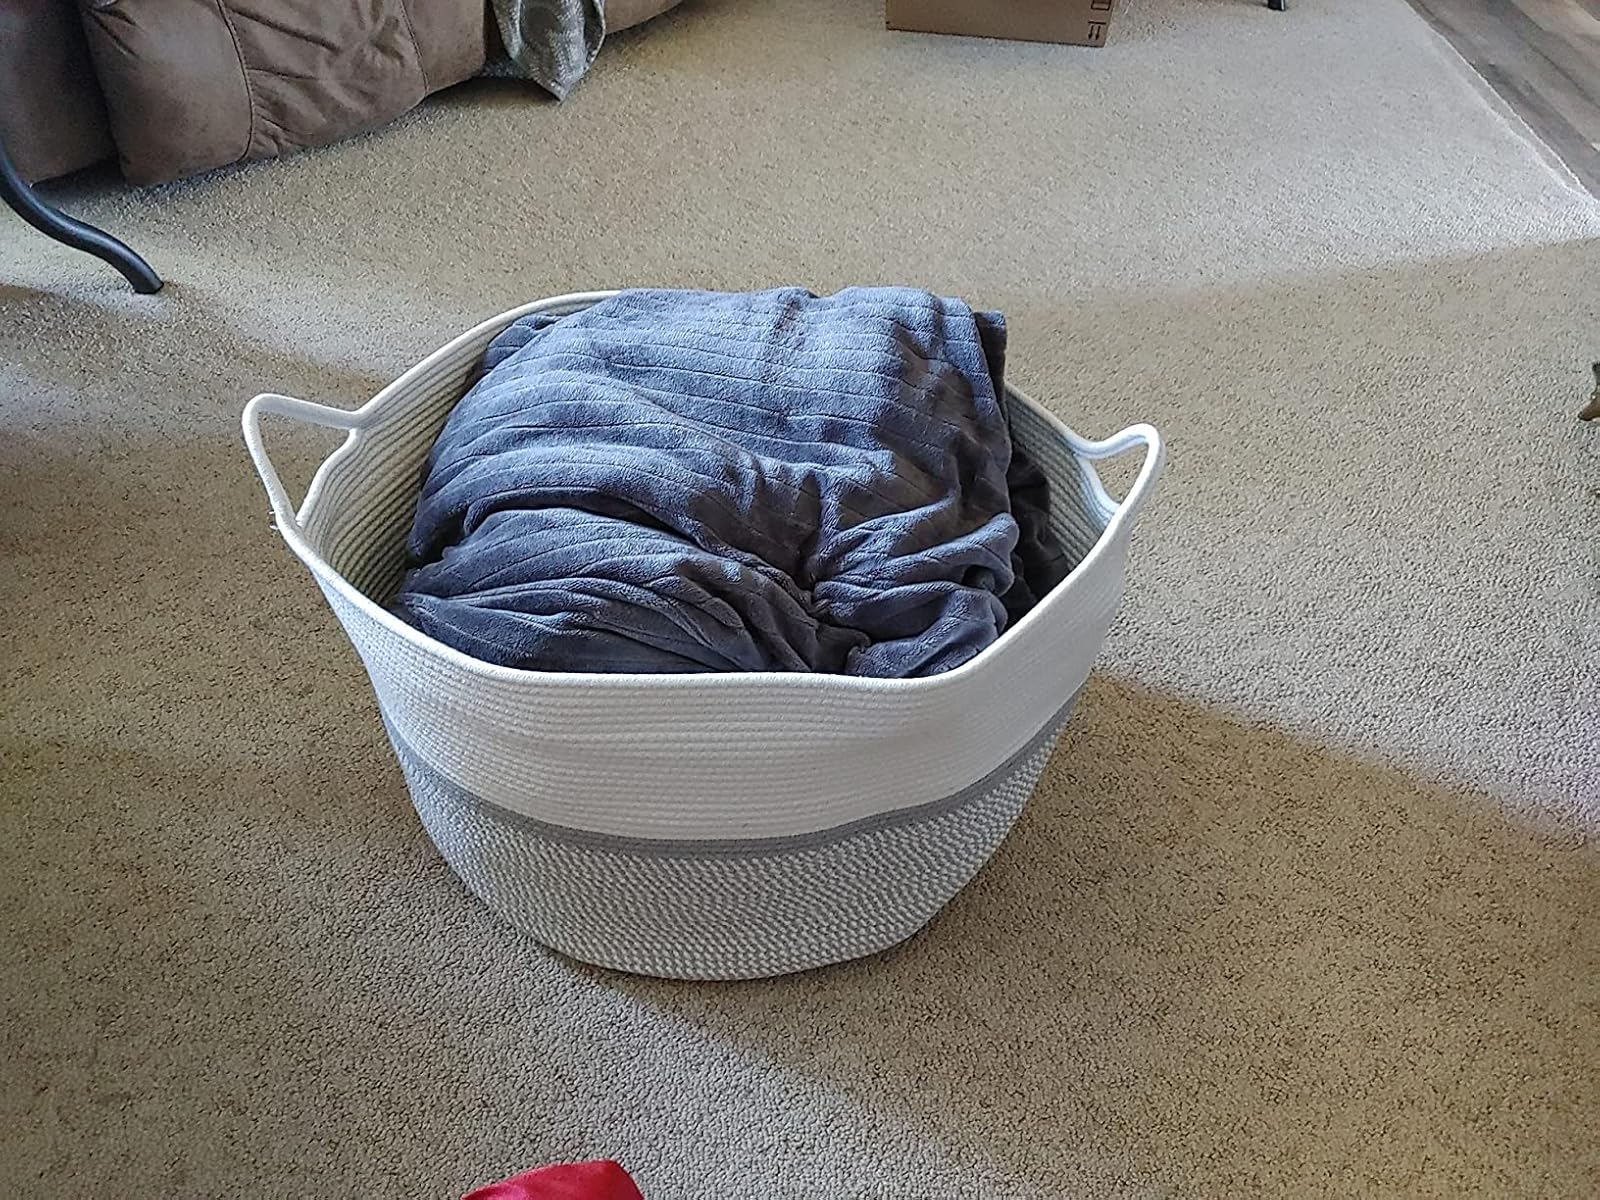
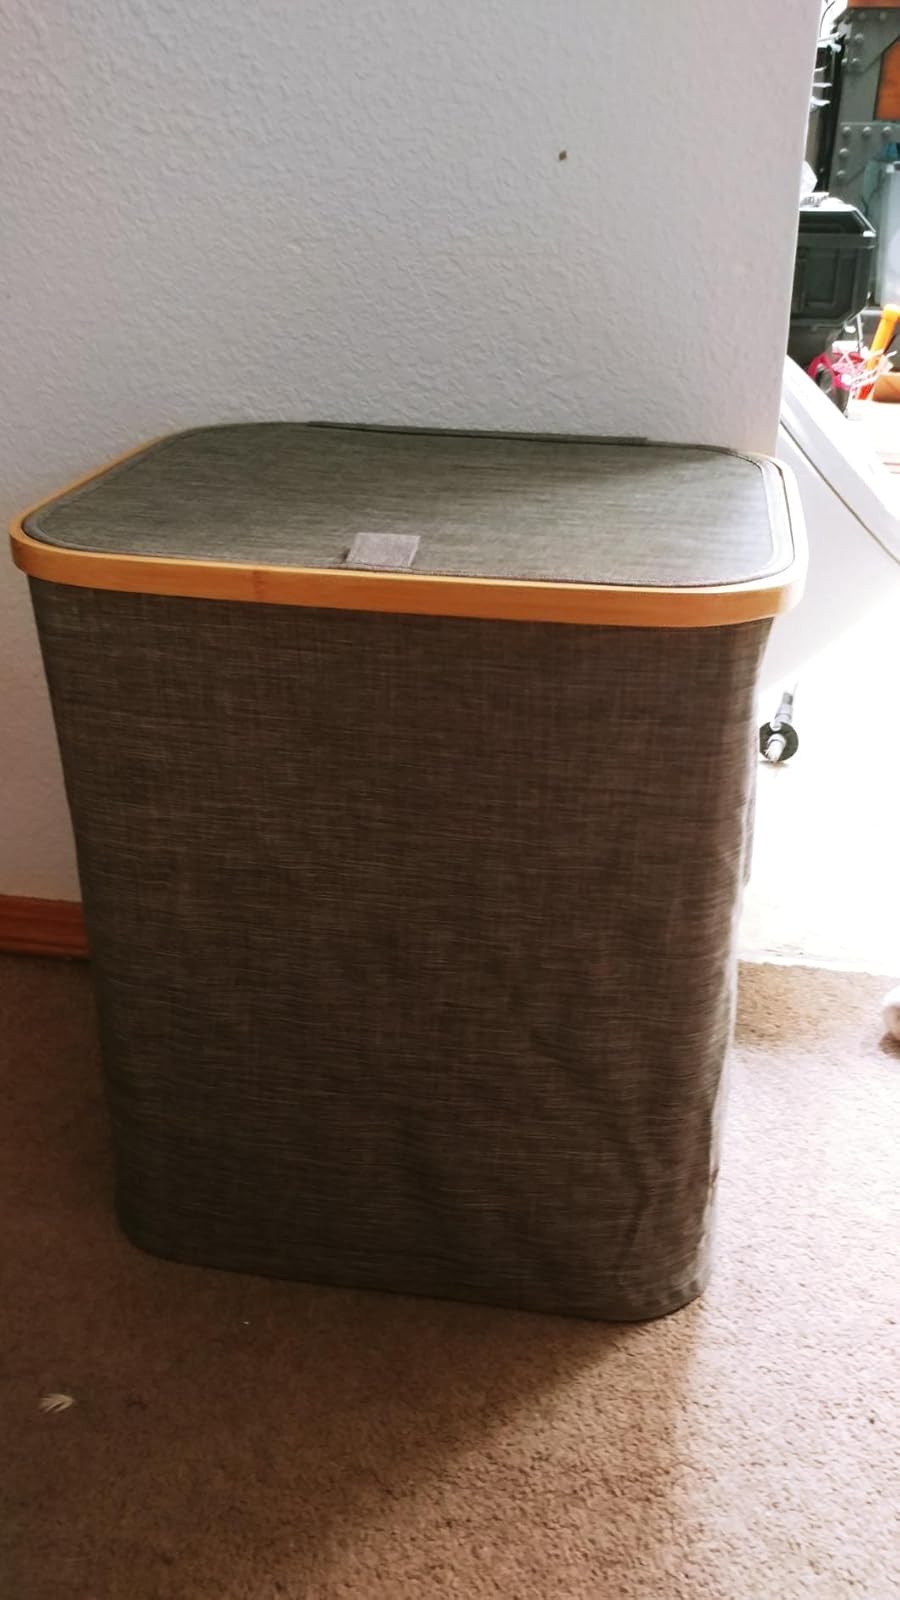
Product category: items_hamper
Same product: no